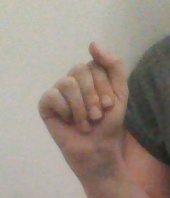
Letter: saad